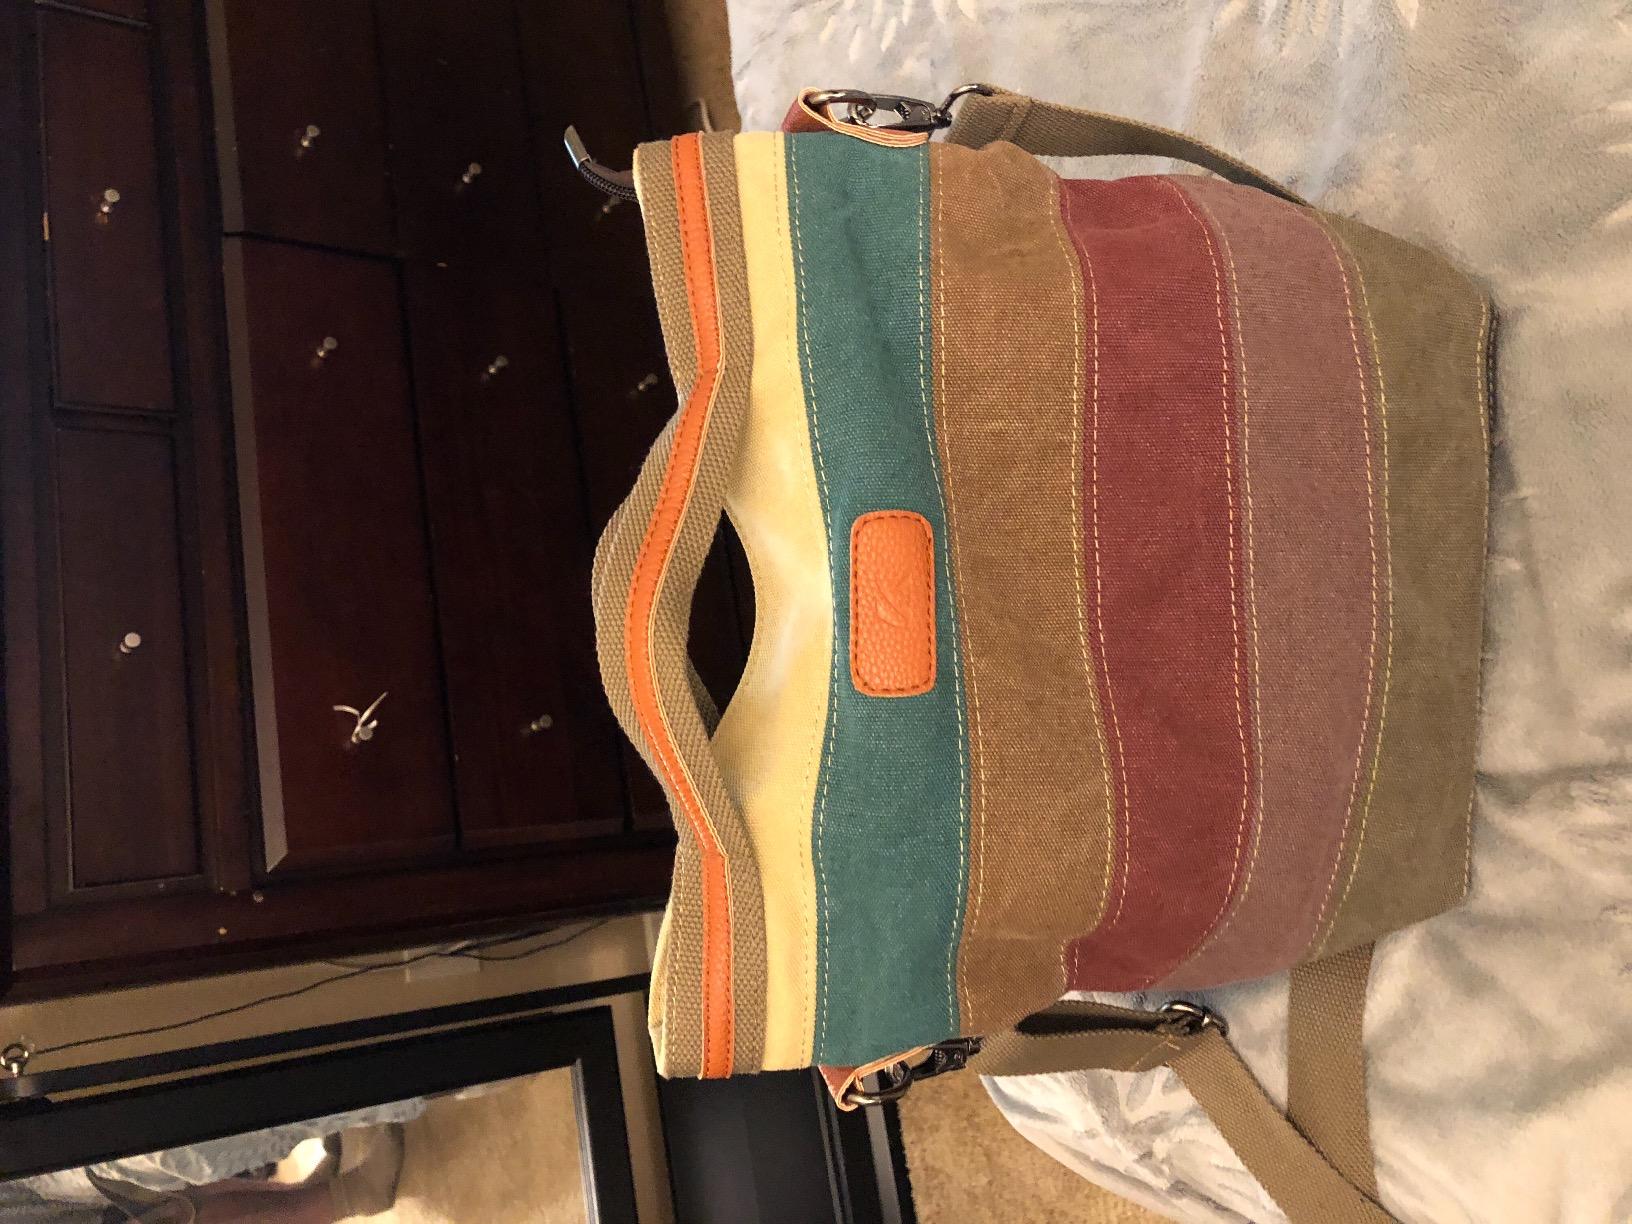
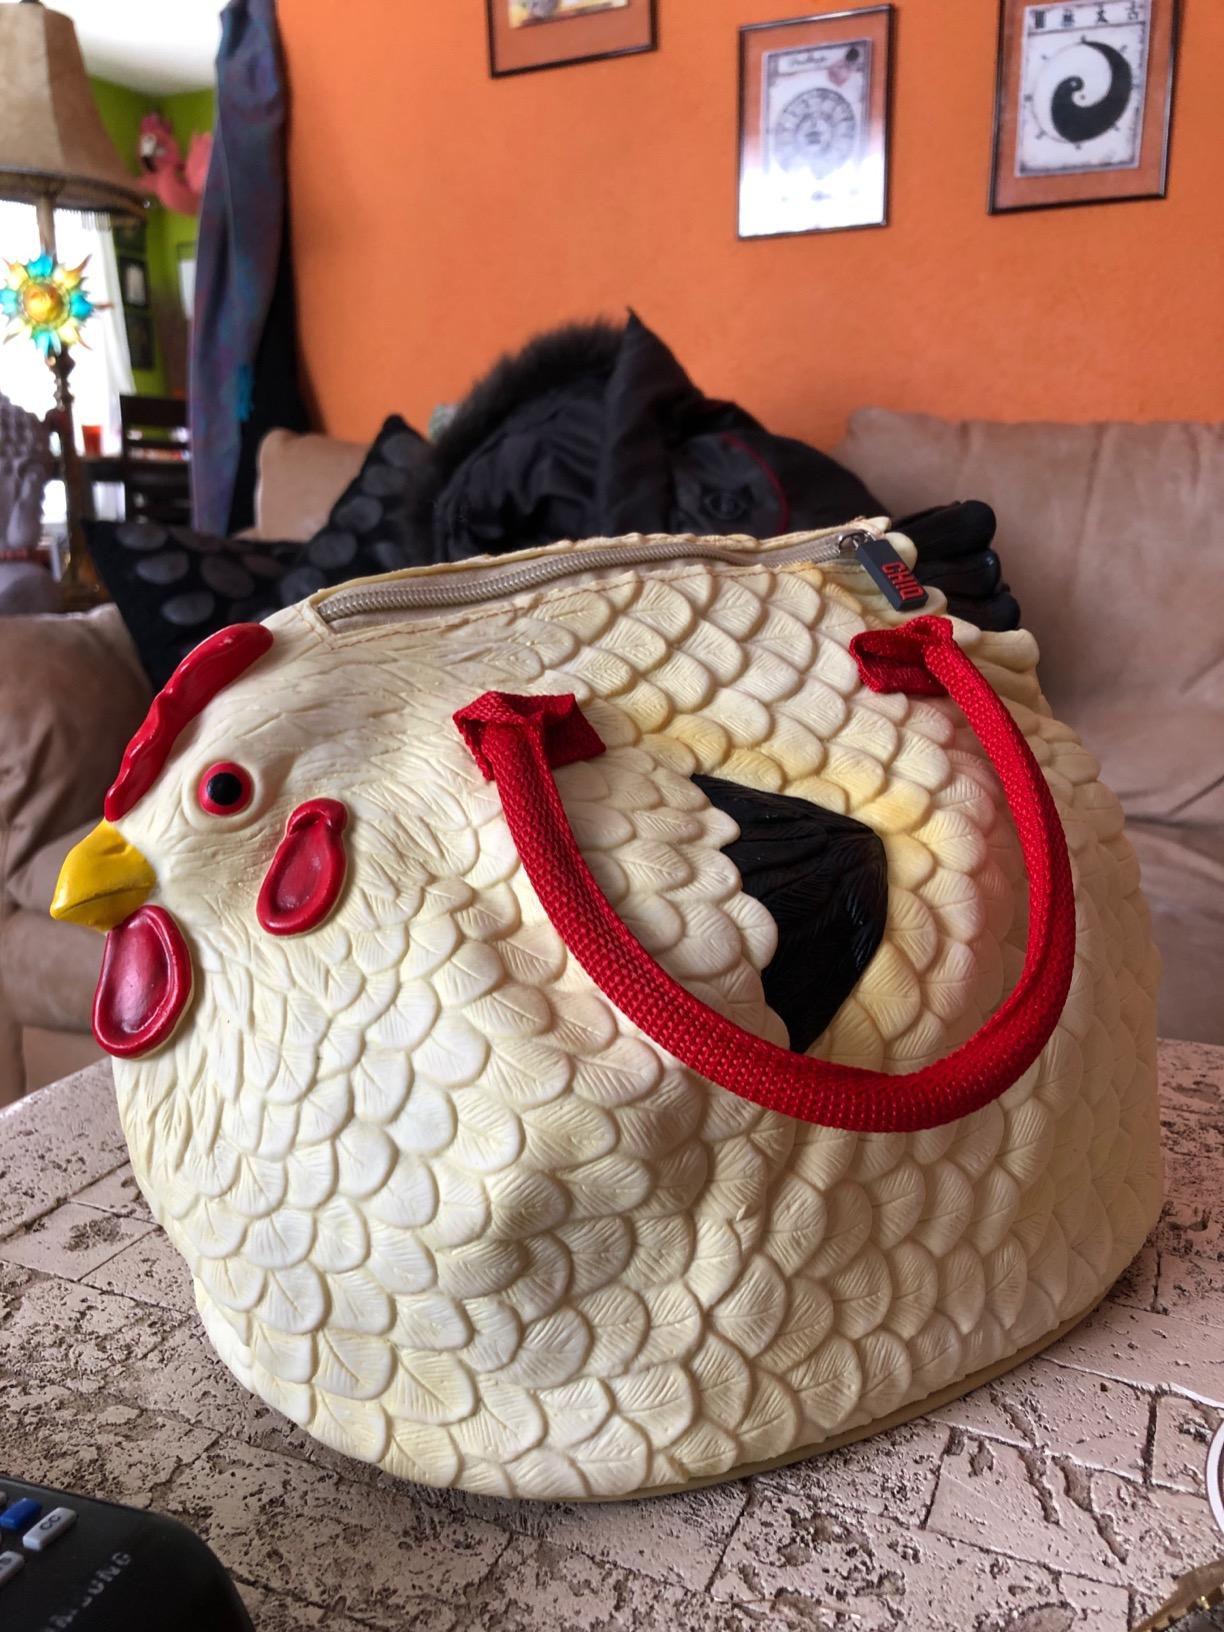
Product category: accessories_handbag
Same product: no